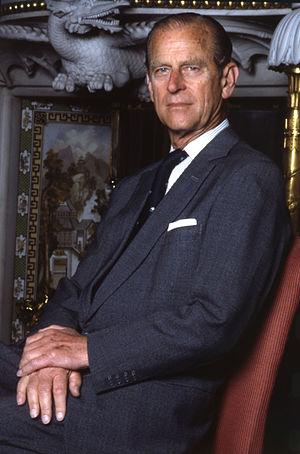
La famille royale danoise est composée des membres de la famille dynastique du monarque de Danemark.